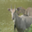
Label: deer